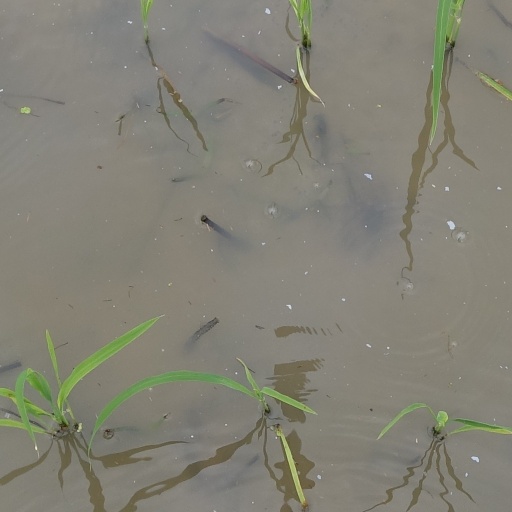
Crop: rice